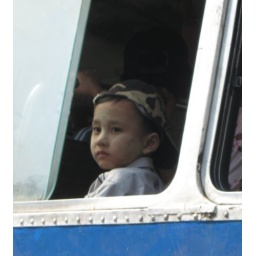
a boy in a bus - Rangon Mynmar Burma